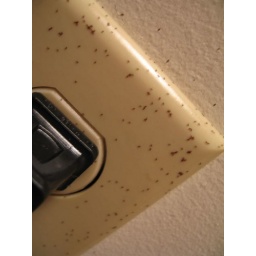
This is where the mites came in from.... and I thought the birds in my wall loved me. :(